United Kingdom in the Eurovision Song Contest 2023

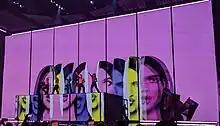
Mae Muller during a rehearsal before the final.

Muller took part in technical rehearsals on 4 and 6 May, followed by dress rehearsals on 10, 11, 12 and 13 May. This included the semi-final jury show on 10 May, where an extended clip of the British performance, was filmed for broadcast during the live show on 11 May, and the jury final on 12 May, where the professional juries of each country watched and voted on the competing entries. The United Kingdom performed in the 26th position, closing the show and following the entries from Croatia and Slovenia respectively.